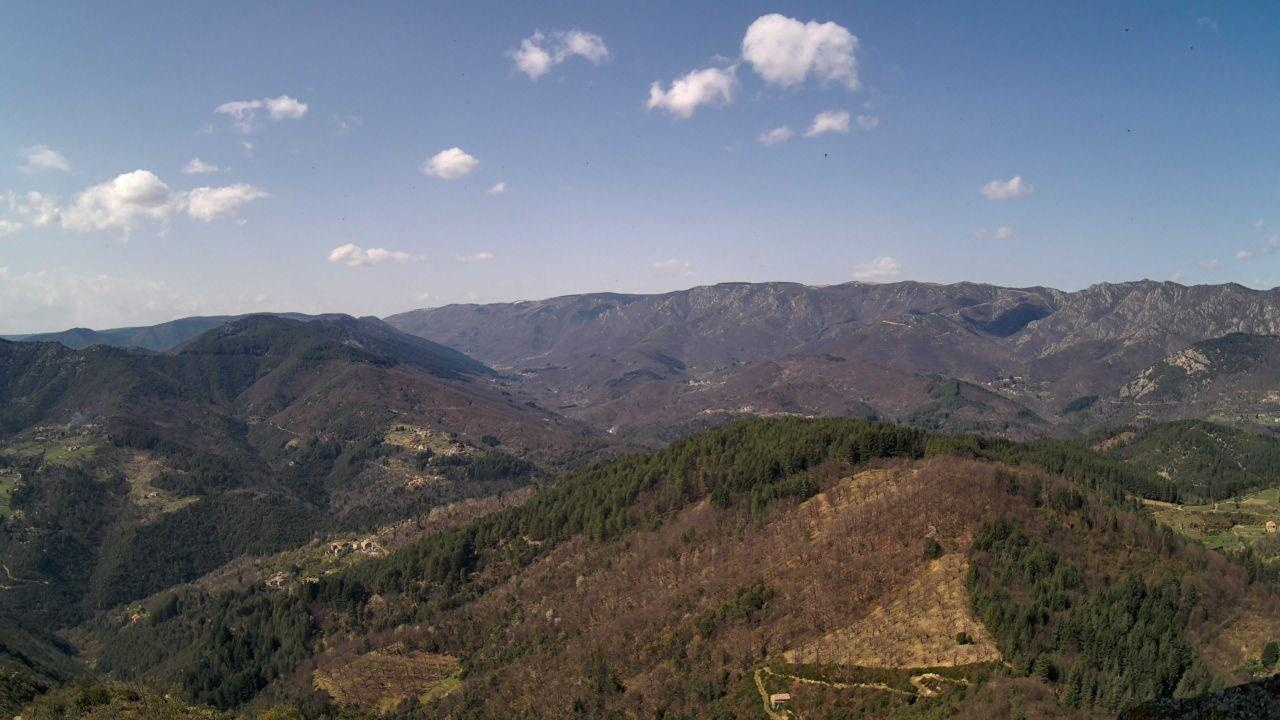
Fire: no
Smoke: yes